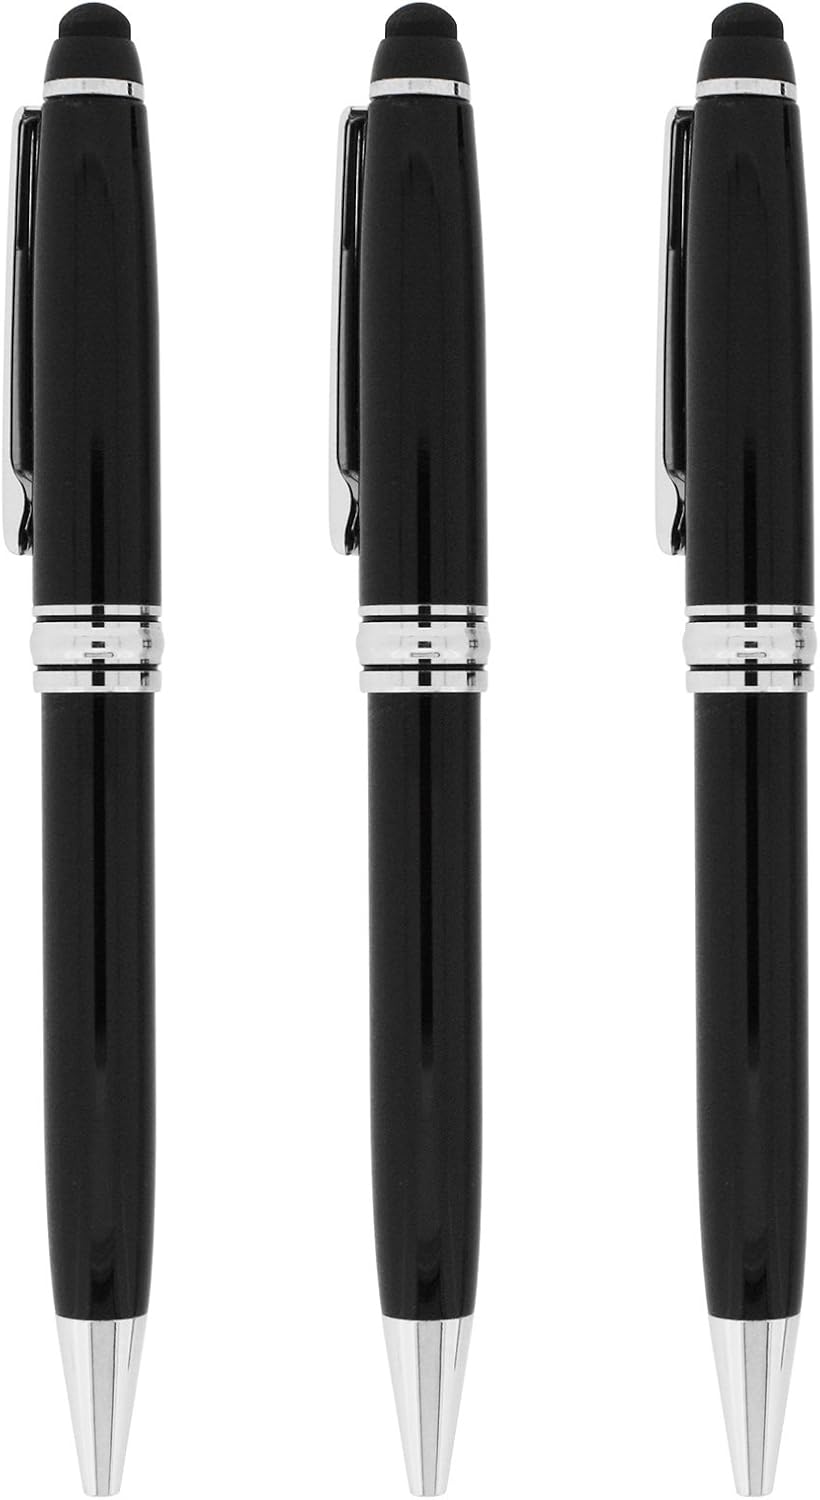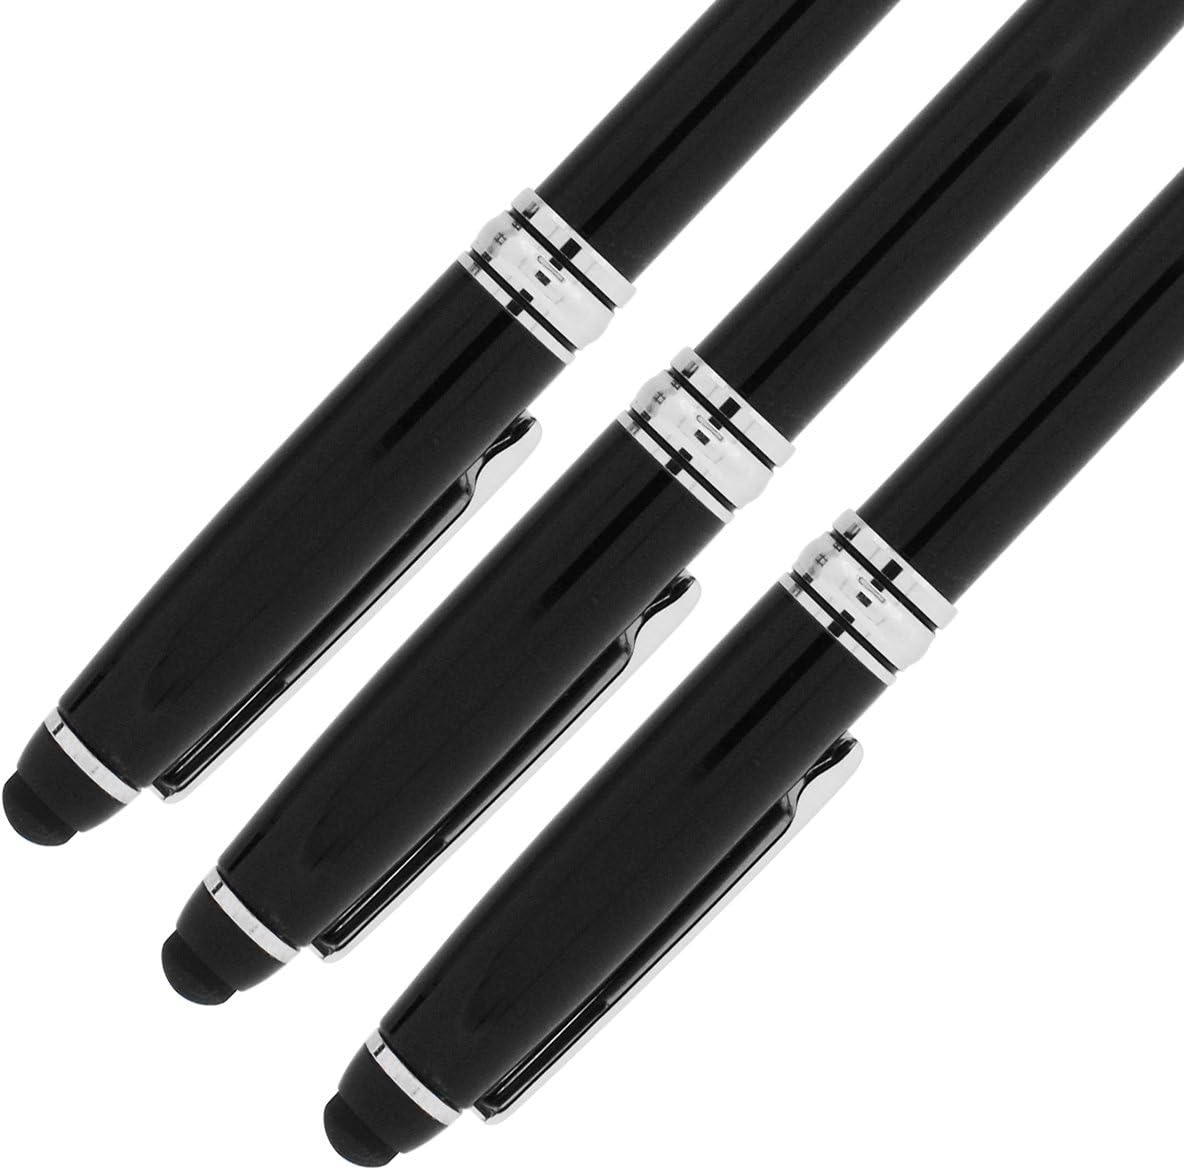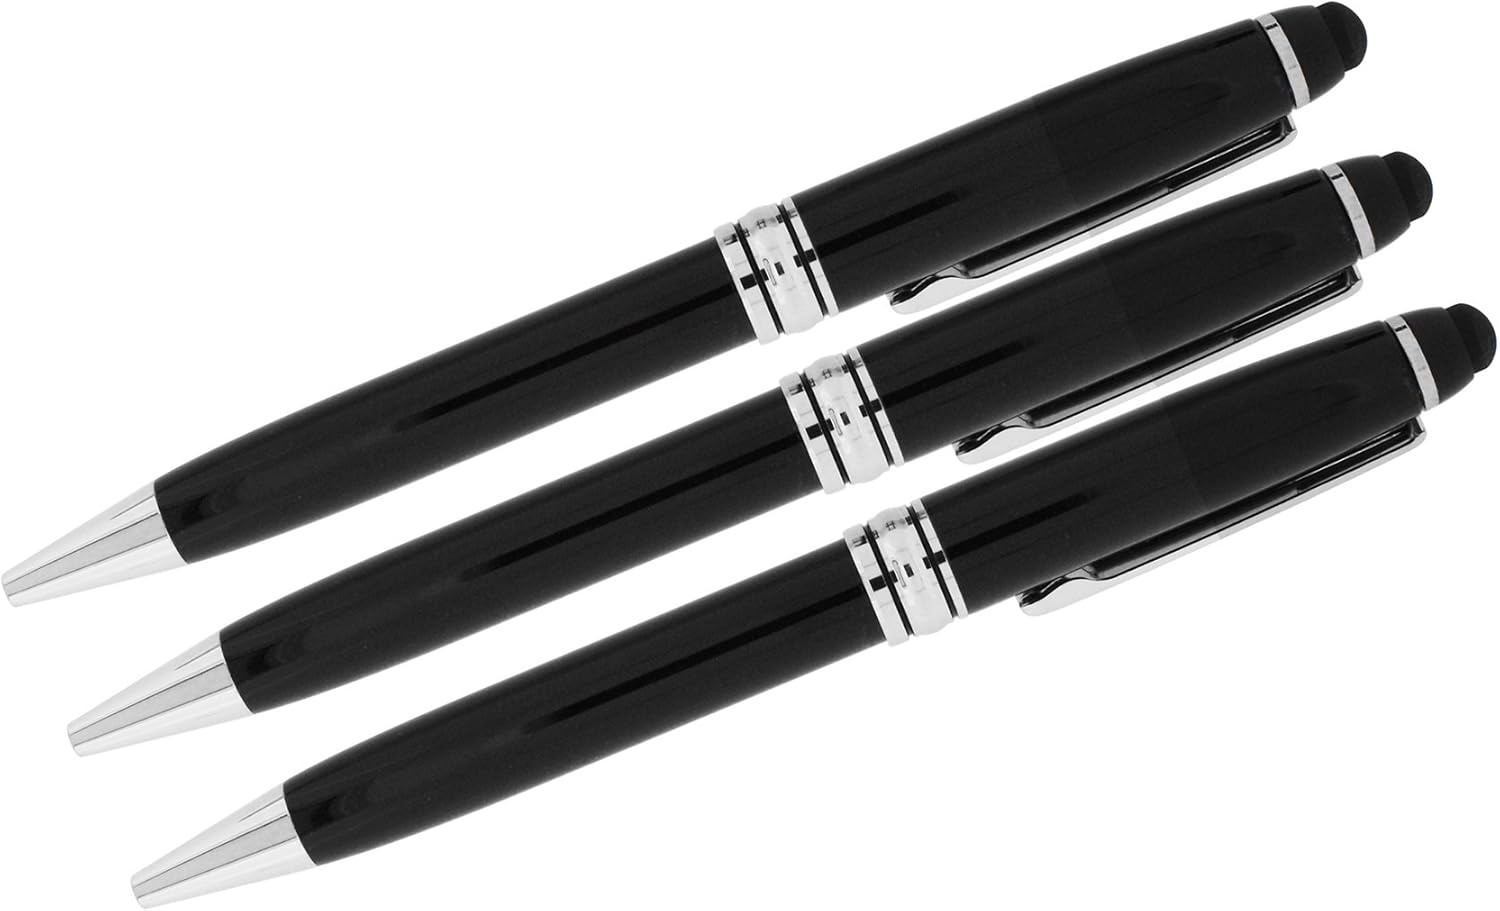
Precision Touch(TM) Set of 3 Kaufmann Stylus Touch Pens for iPad Air/2/3/4, iPhone 4/5/6/6 Plus, Galaxy S6/S6 Edge/S5/S4/S3, Galaxy Tab, Kindle Fire, Nexus (Black)
Category: Computers
PRODUCT DESCRIPTION: German Design and Luxury at its Finest! The ultimate in luxury and class, this pen-stylus combination is nicely weighted and made of our highest quality materials. The top end features a replaceable 6mm silicone "Soft Touch" stylus tip while one twist of the glossy smooth barrel reveals a refillable ballpoint pen on the opposite end. This premium stylus/pen is reminiscent of a high-priced classic executive pen while also offering additional compatibility with today’s newest technologies. Features Include: + Classic Design + Chrome Pocket Clip + Refillable Ballpoint Pen + Universal Capacitive Stylus + Durable, High Quality Materials + Replaceable 6mm Smooth Tip + Protects Screen from Smears, Scratches and Fingerprints Package Includes: 3 Black Styluses STYLUS COMPATIBILITY This Stylus is compatible with any capacitive touch-screen device including: + Apple iPad and iPhone (All Models) + Samsung Galaxy (All Models) + Amazon Kindle (All Models including DX, Fire, Fire HDX, Paperwhite) + Microsoft Surface (All Models) Still Unsure? This Stylus is compatible with any touch screen device and will work great on any smart phone or tablet. A good rule of thumb is to ask yourself: "Can I use my finger to interact with my device?" If the answer is "YES" then a Stylus will work on your device. PRECISION TOUCH(TM) If you for any reason are not happy with any product by Precision Touch(TM), please do not hesitate to contact us and will do our best to solve your problem immediately! We take full responsibility for the quality of our products. Precision Touch(TM) (USPTO serial number: 85914034) is a trademark protected by US Trademark Law.
Features: Value Pack containing multiple styluses in the same colors as shown on the product pictures | Use with iPad, iPhone, iPod Touch, Samsung Galaxy, Kindle and other capacitive touch surfaces | Premium experience for notetaking, sketching, drawing, and other forms of creative expression | Durable Soft Touch tip protects screen from smears, scratches and fingerprints | Package Includes: 3 Black Styluses - [30 DAY MONEY BACK GUARANTEE]